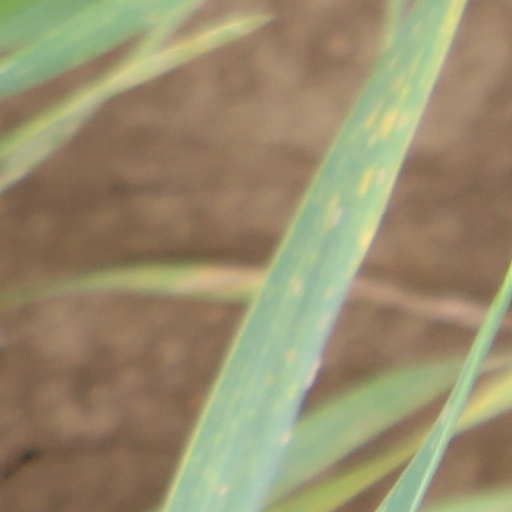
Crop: wheat